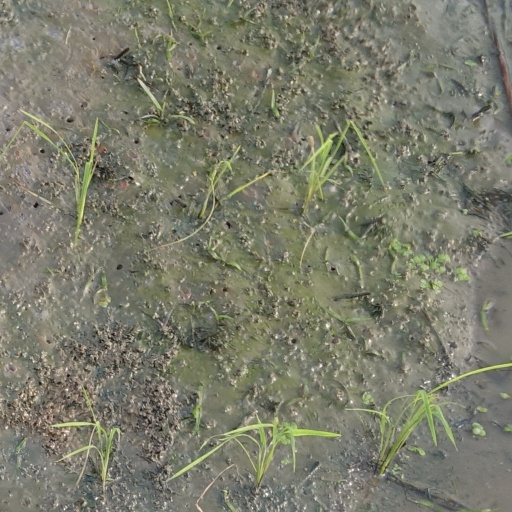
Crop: rice